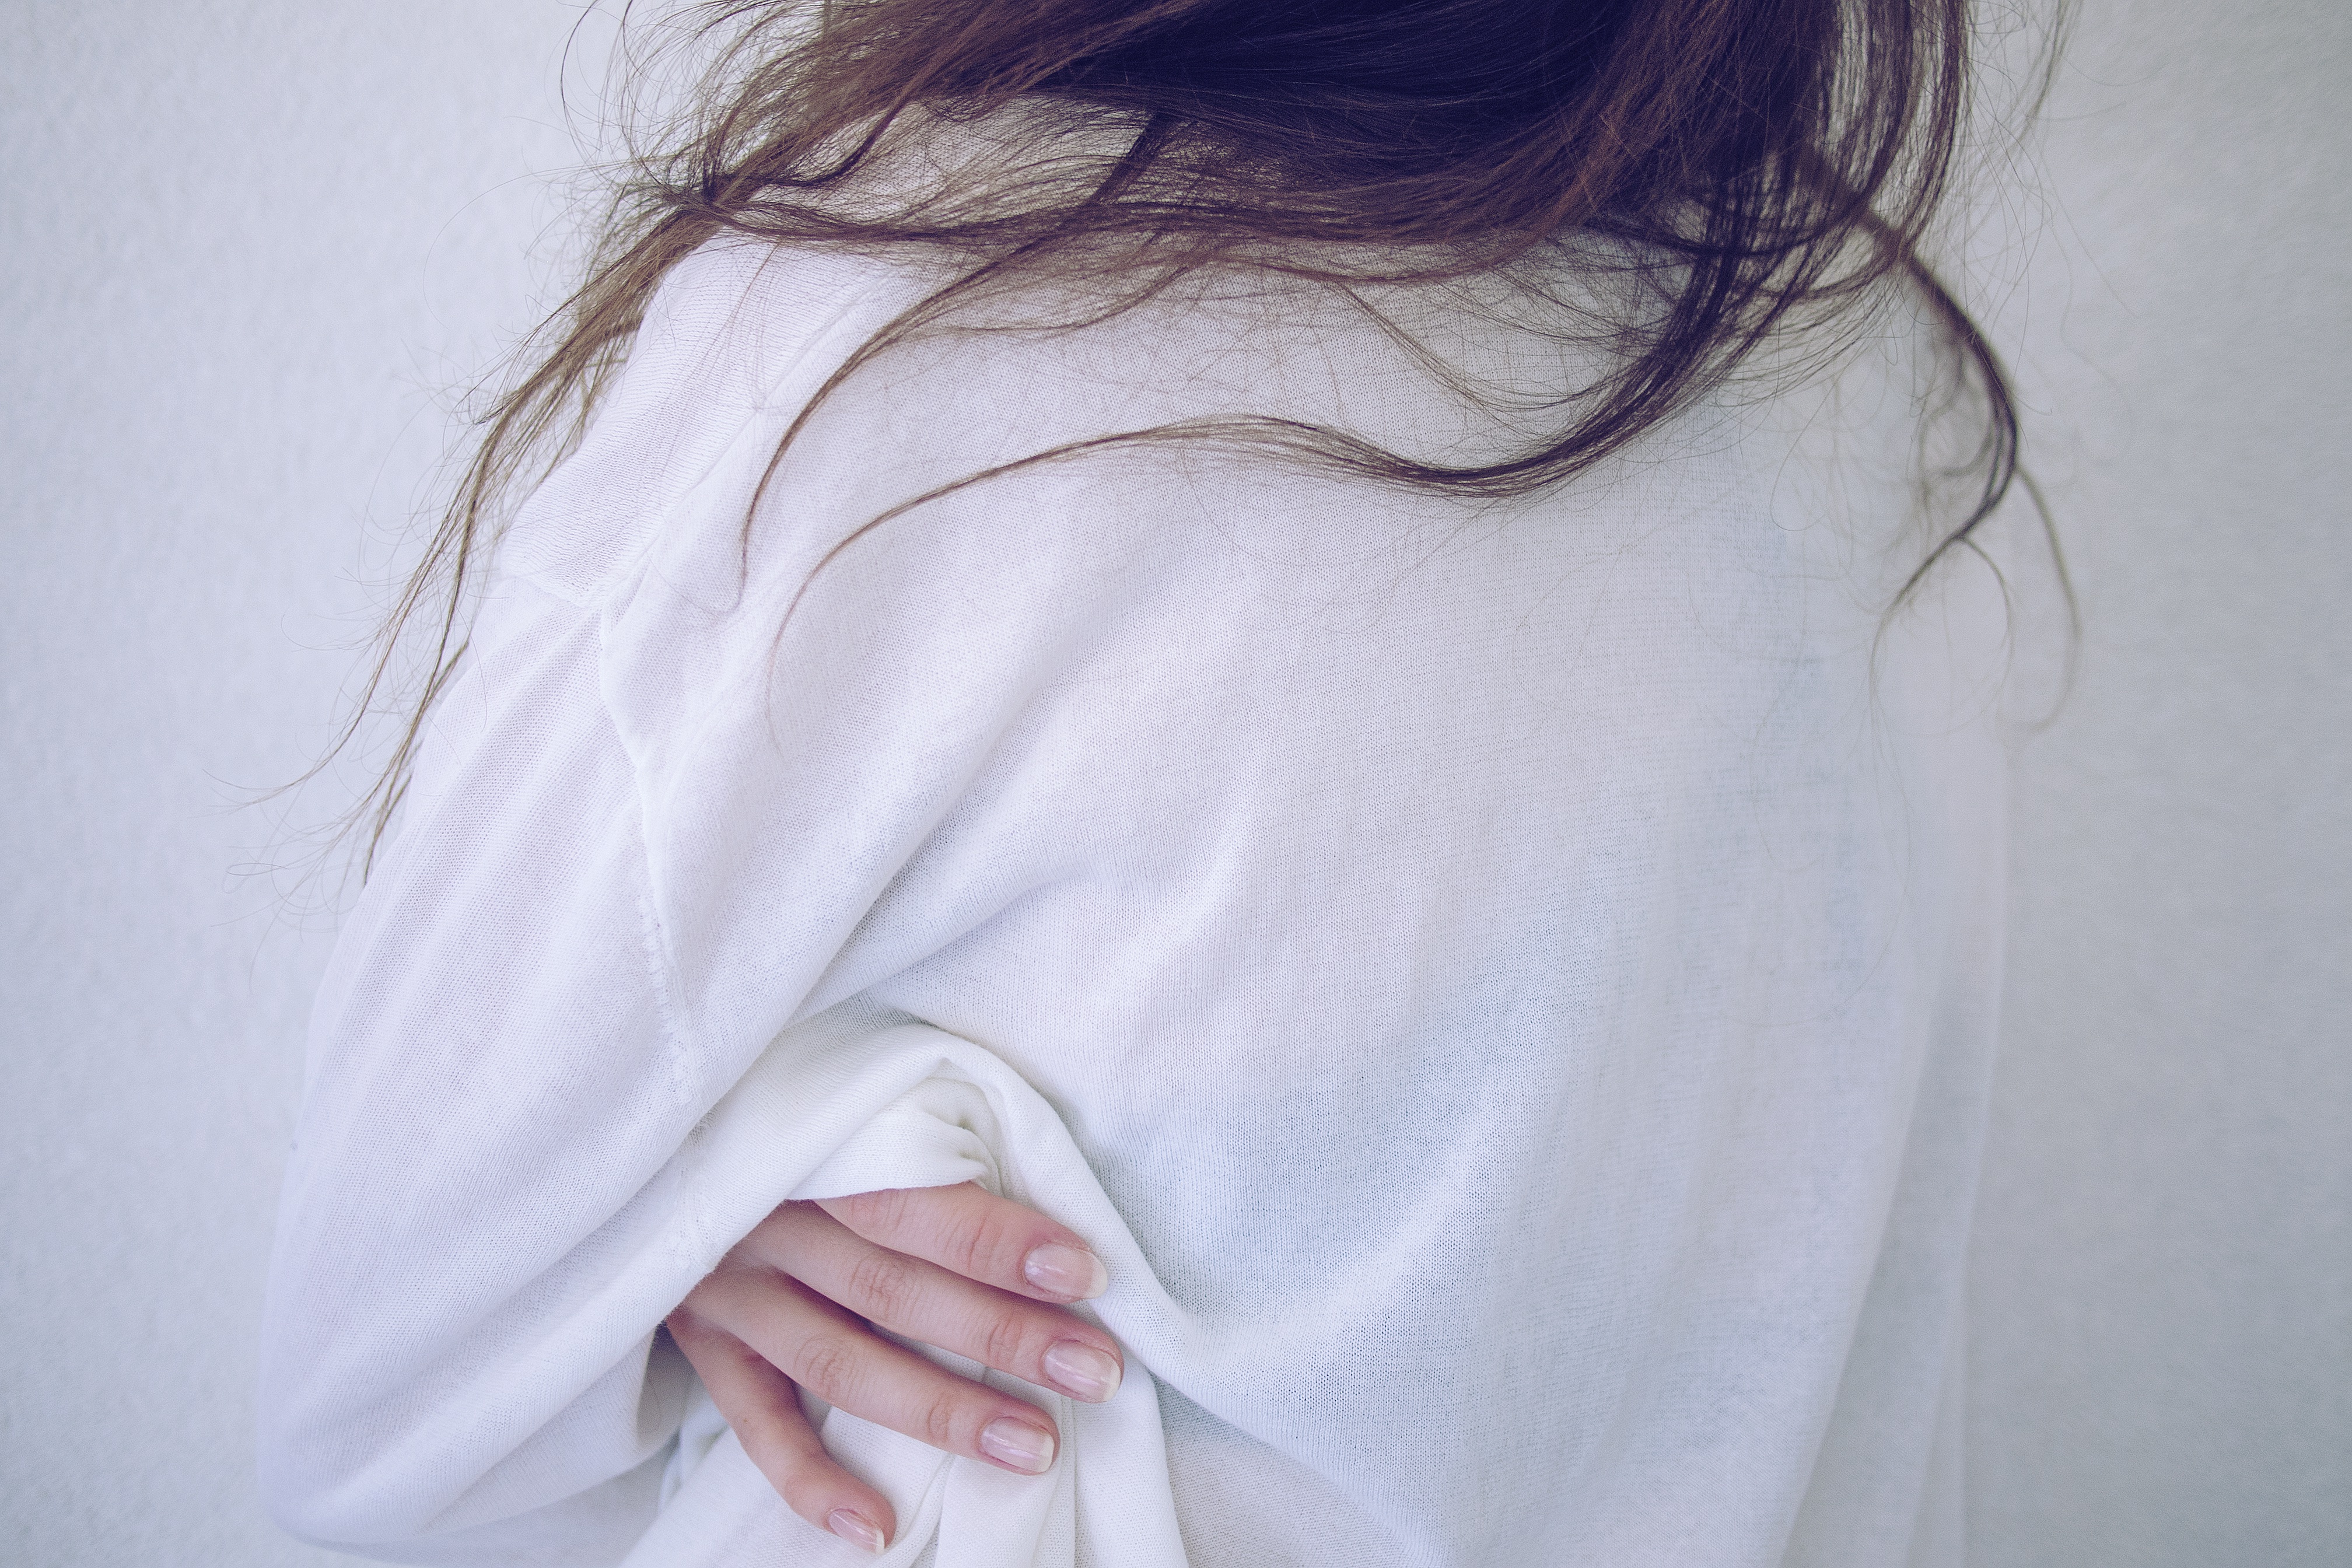
girl, white, portrait, arm, hairstyle, chest, human body, face, dress, sketch, drawing, eye, head, skin, organ, sense